Law and Order (1942 film)

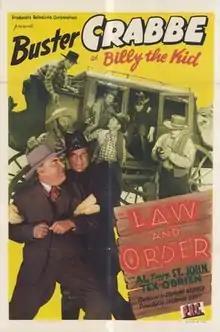
Theatrical release poster

Law and Order is a 1942 American Western film directed by Sam Newfield and written by Sam Robins. The film stars Buster Crabbe, Al St. John, Dave O'Brien, Sarah Padden, Wanda McKay and Charles King. The film was released on August 21, 1942, by Producers Releasing Corporation.